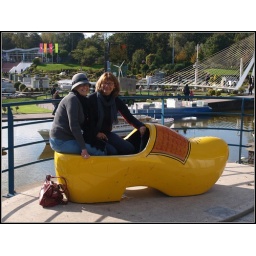
c and g in a wooden shoe